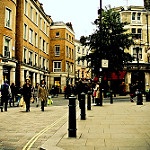
Scene: Outdoor